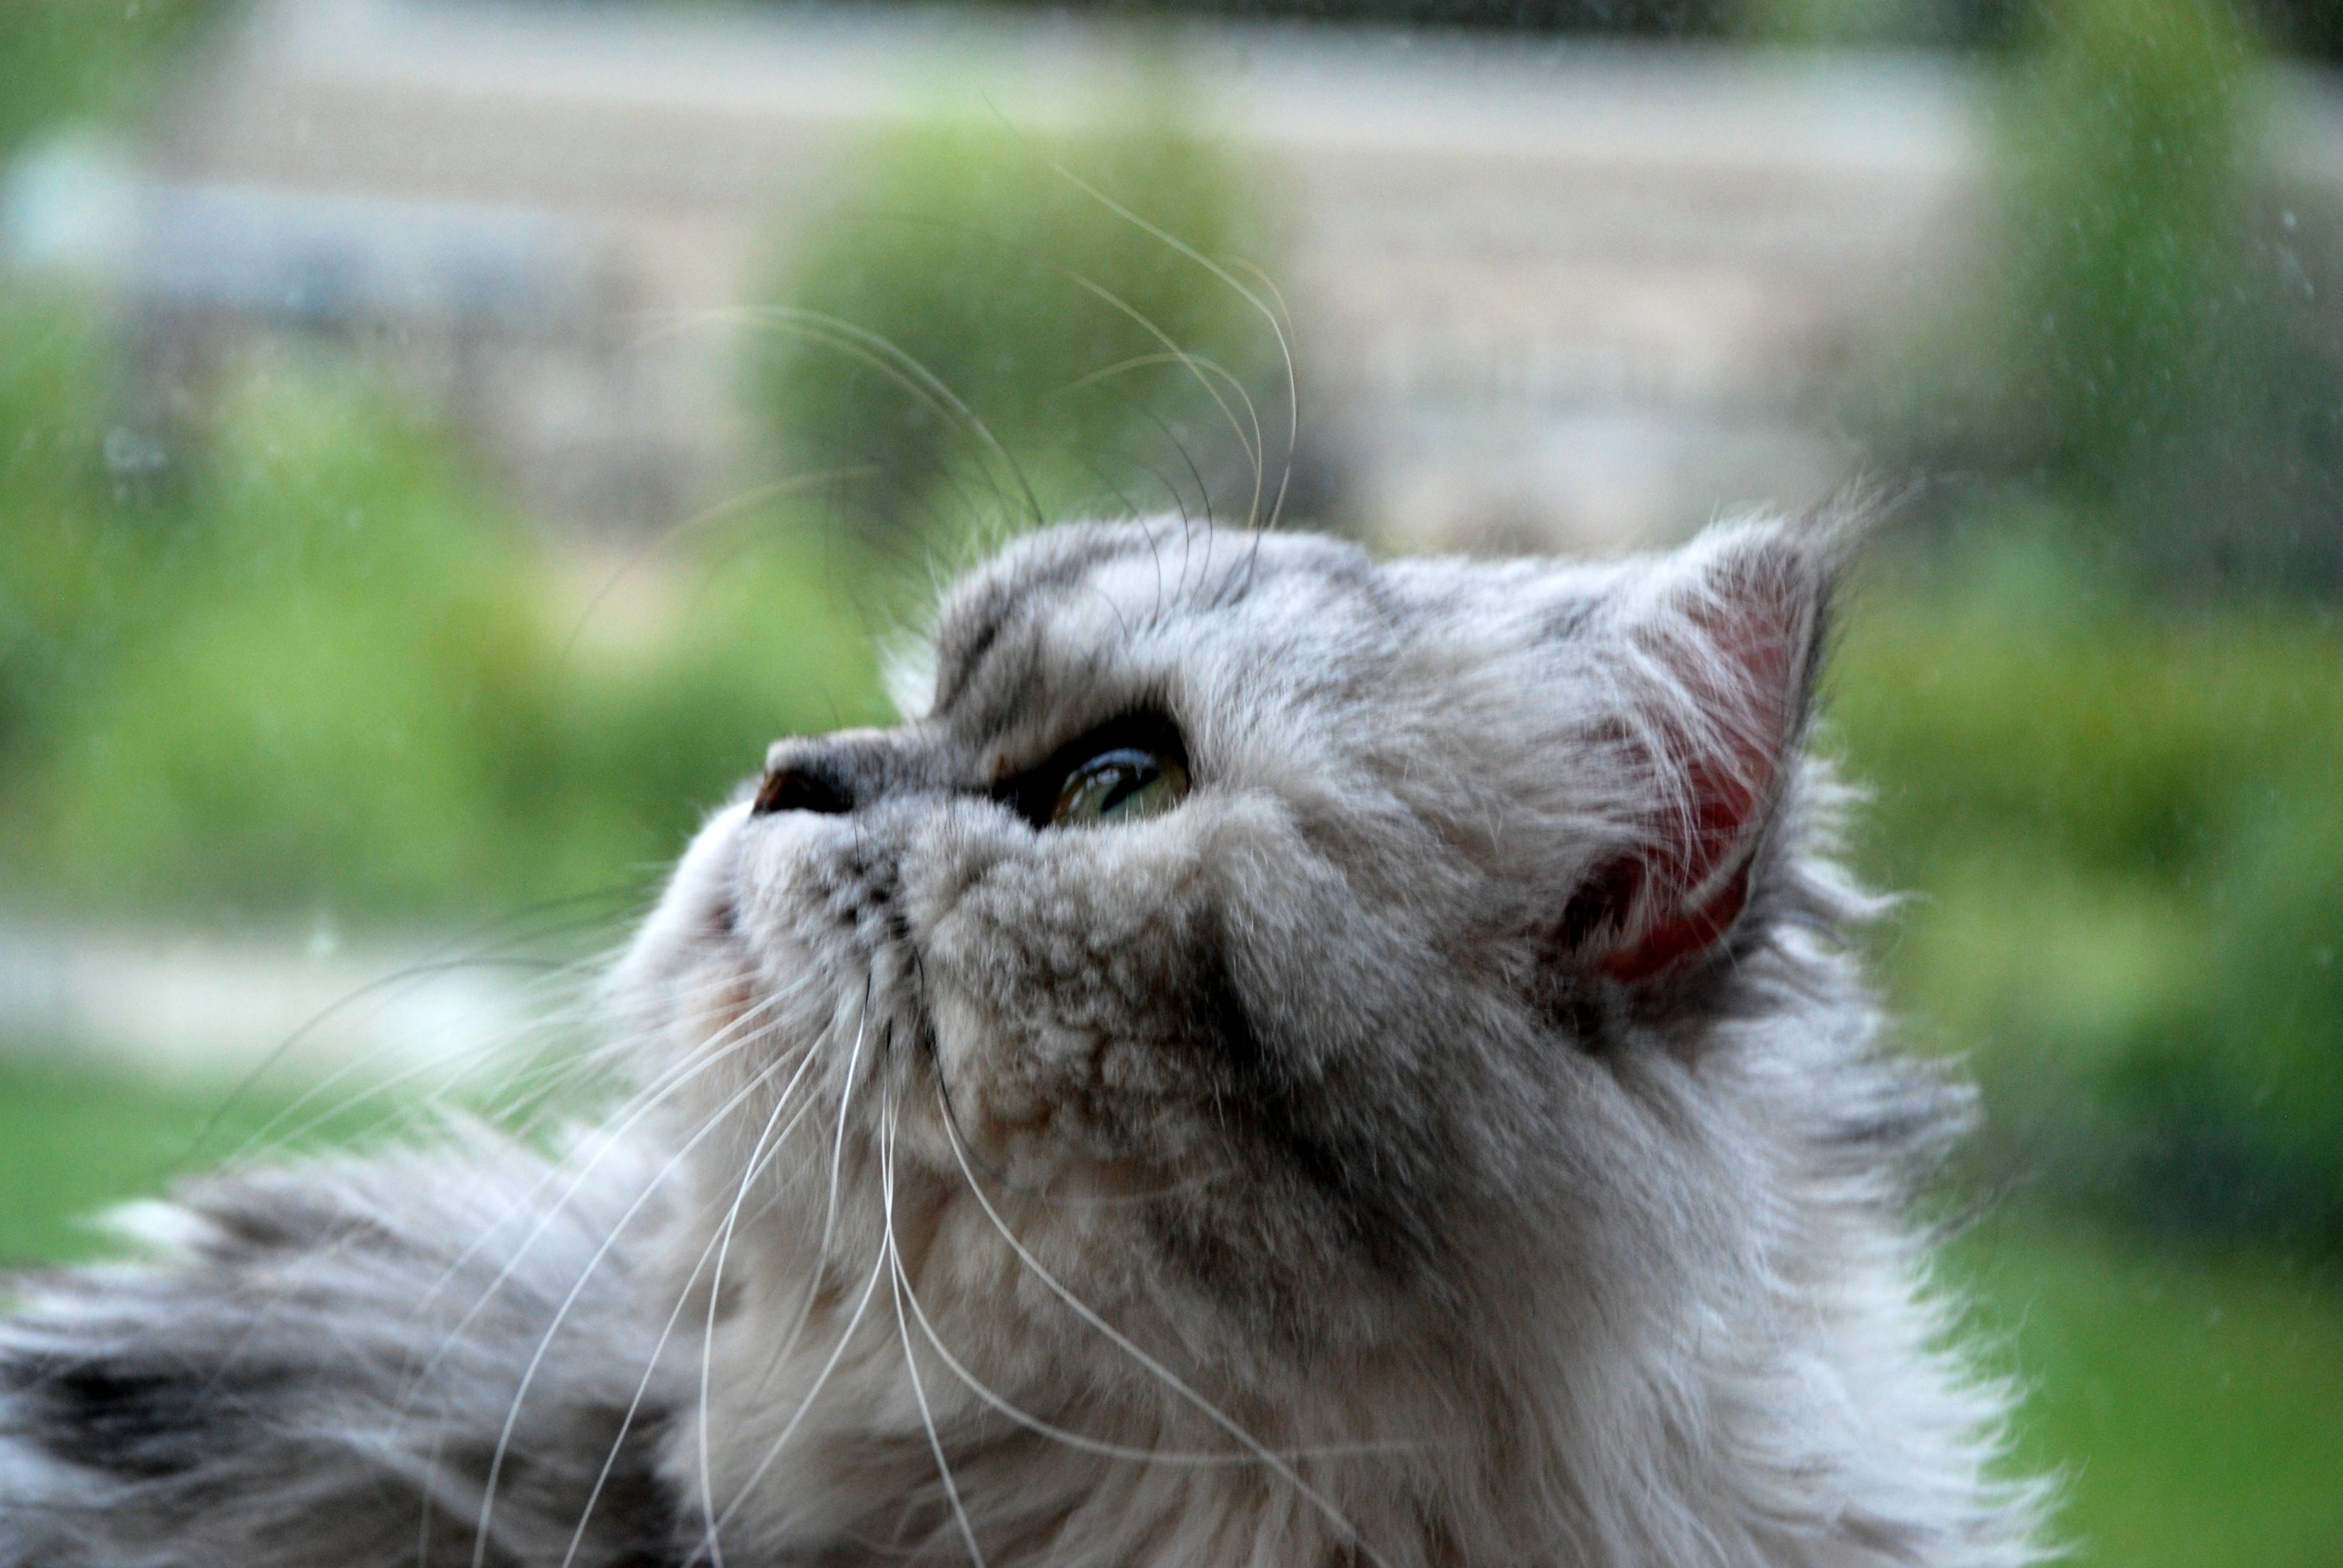
nature, animal, pet, cat, feline, mammal, fauna, pets, cats, whiskers, silver, animals, vertebrate, chat, gato, chats, marcello, persian, small to medium sized cats, cat like mammal, domestic short haired cat, domestic long haired cat